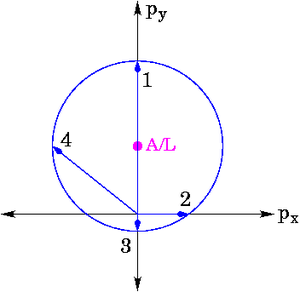
Un hodographe est un diagramme donnant une représentation vectorielle des vitesses relatives instantanées en tout point d'un corps ou d'un fluide qui se déforme. On l'utilise en physique, en astronomie, en météorologie et en mathématiques.